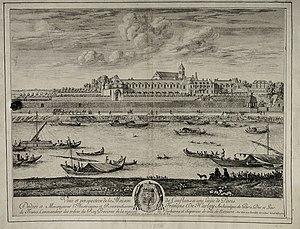
Le château de Conflans est un château détruit qui était situé sur l'actuelle commune de Charenton-le-Pont.